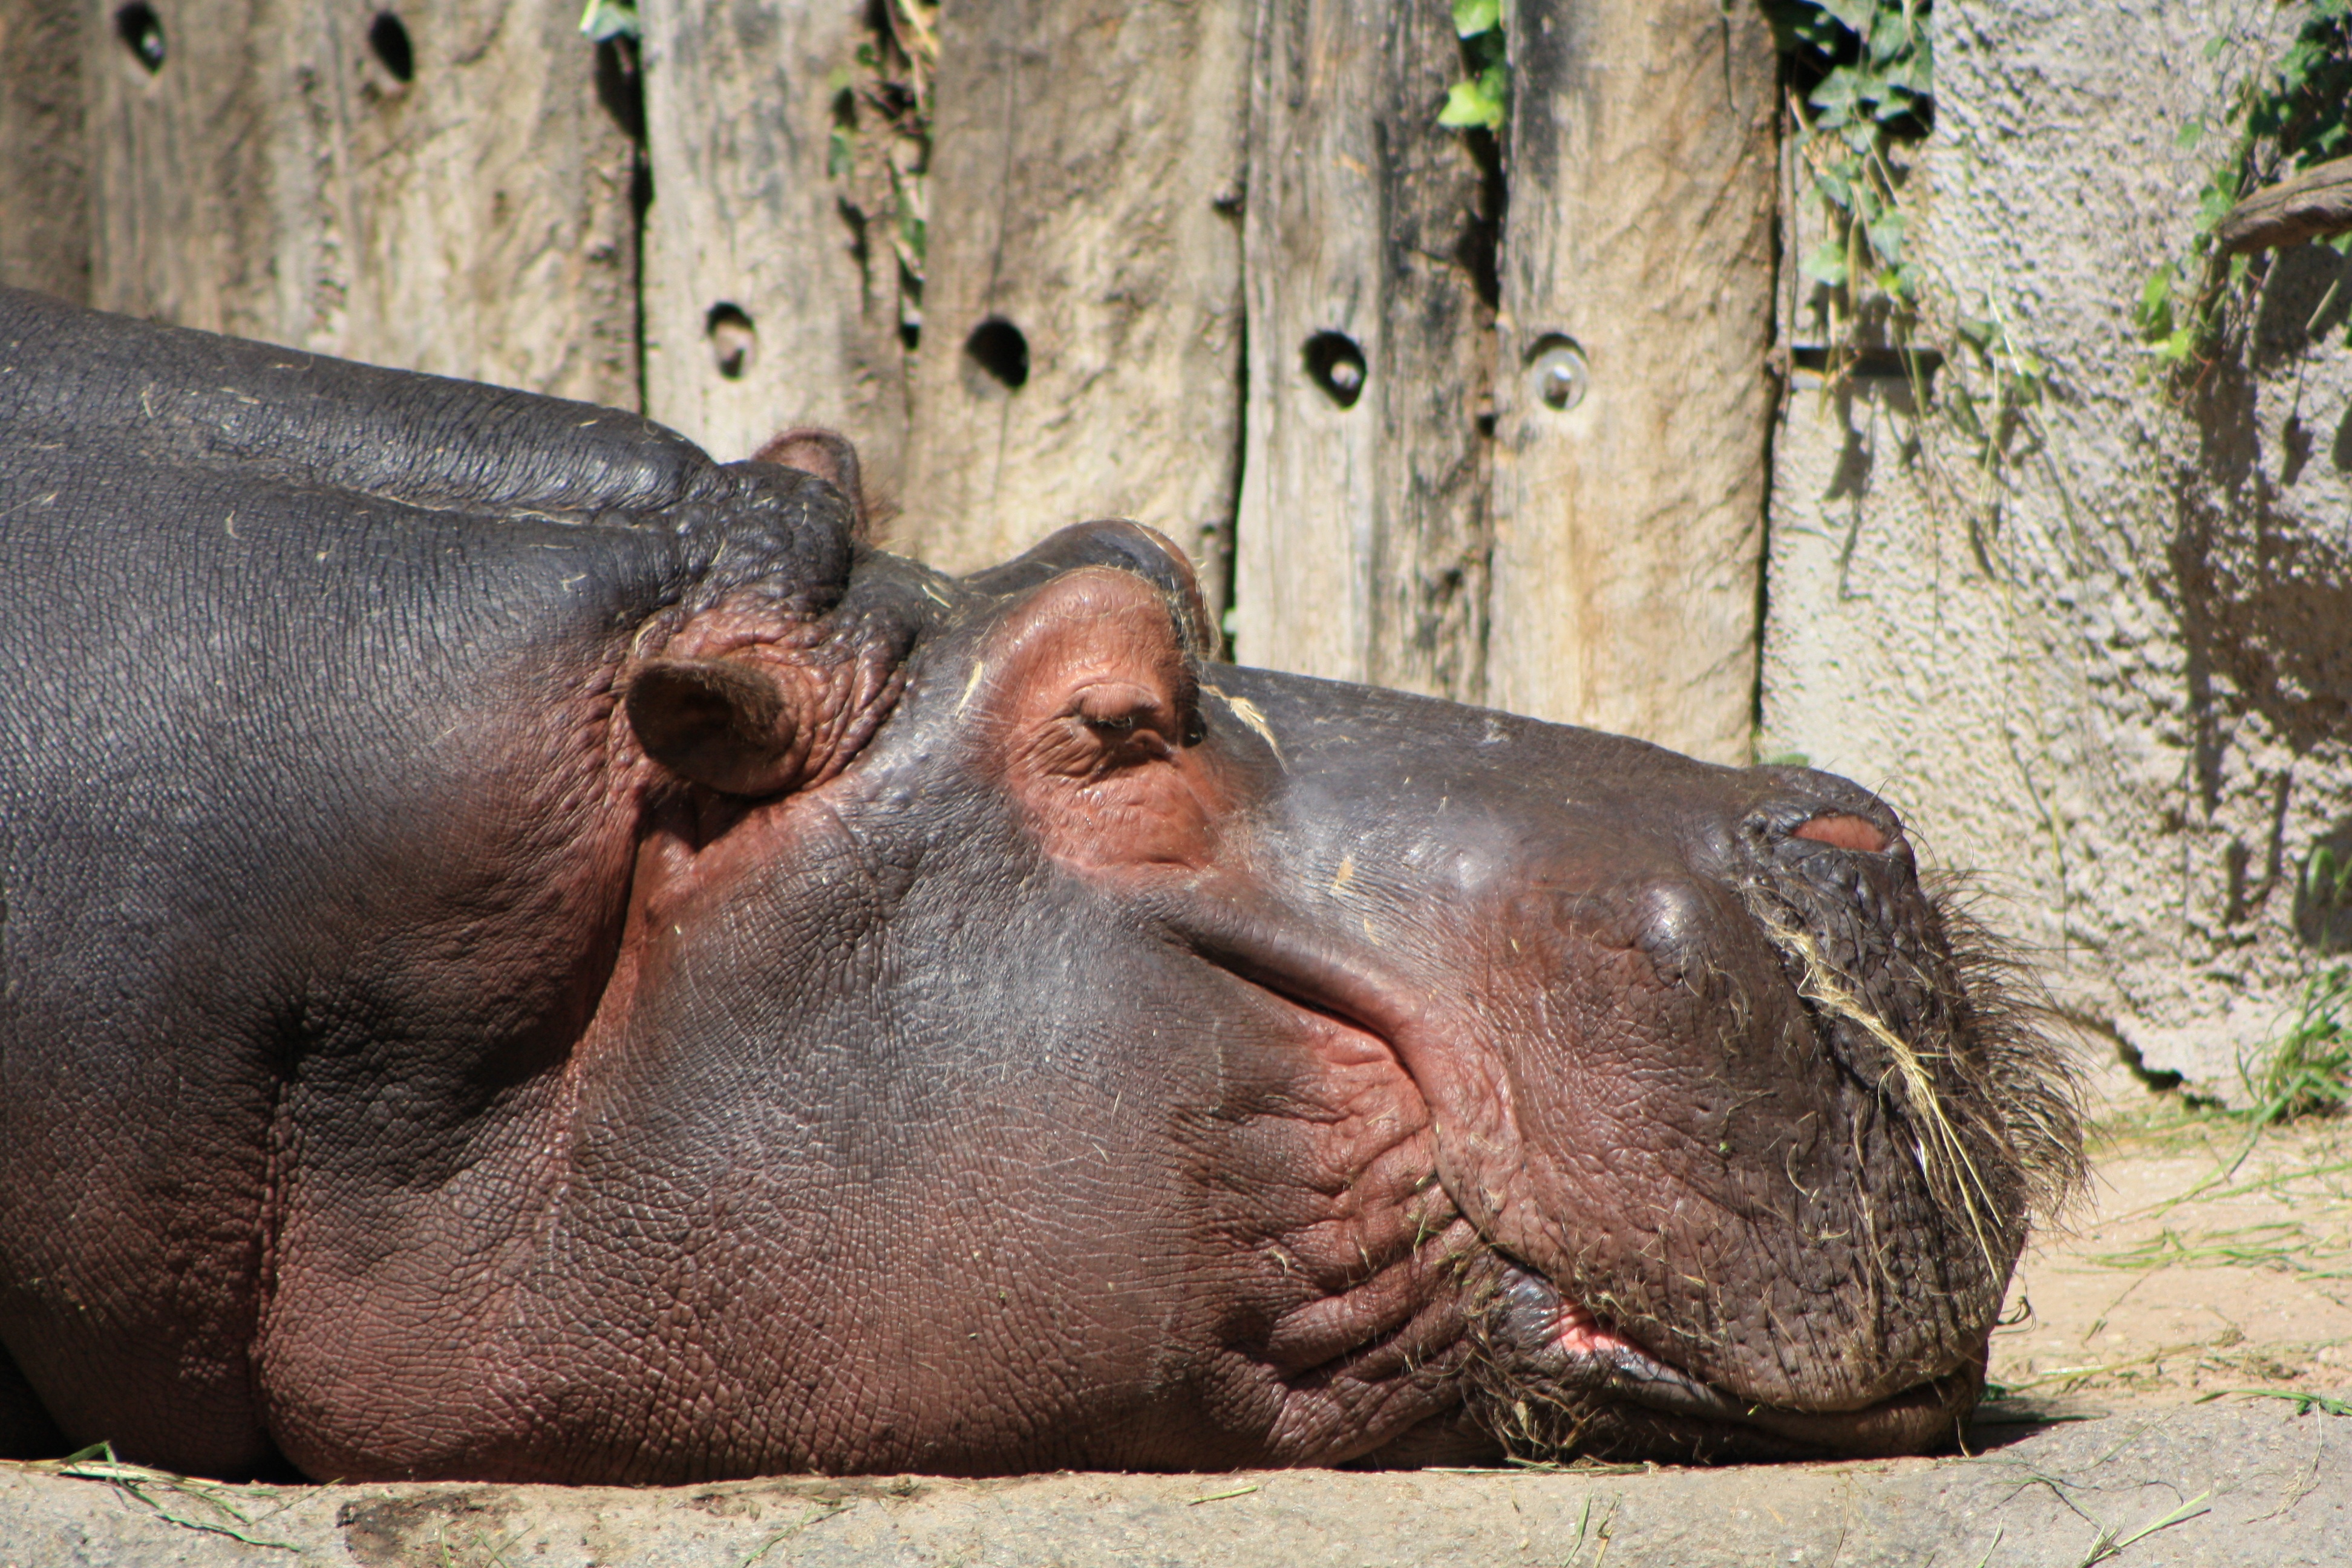
nature, wildlife, zoo, mammal, fauna, vertebrate, animal world, hippopotamus, hippo